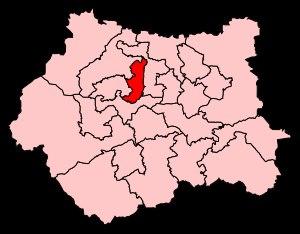
La circonscription de Bradford East est une circonscription électorale britannique située dans le Yorkshire de l'Ouest.